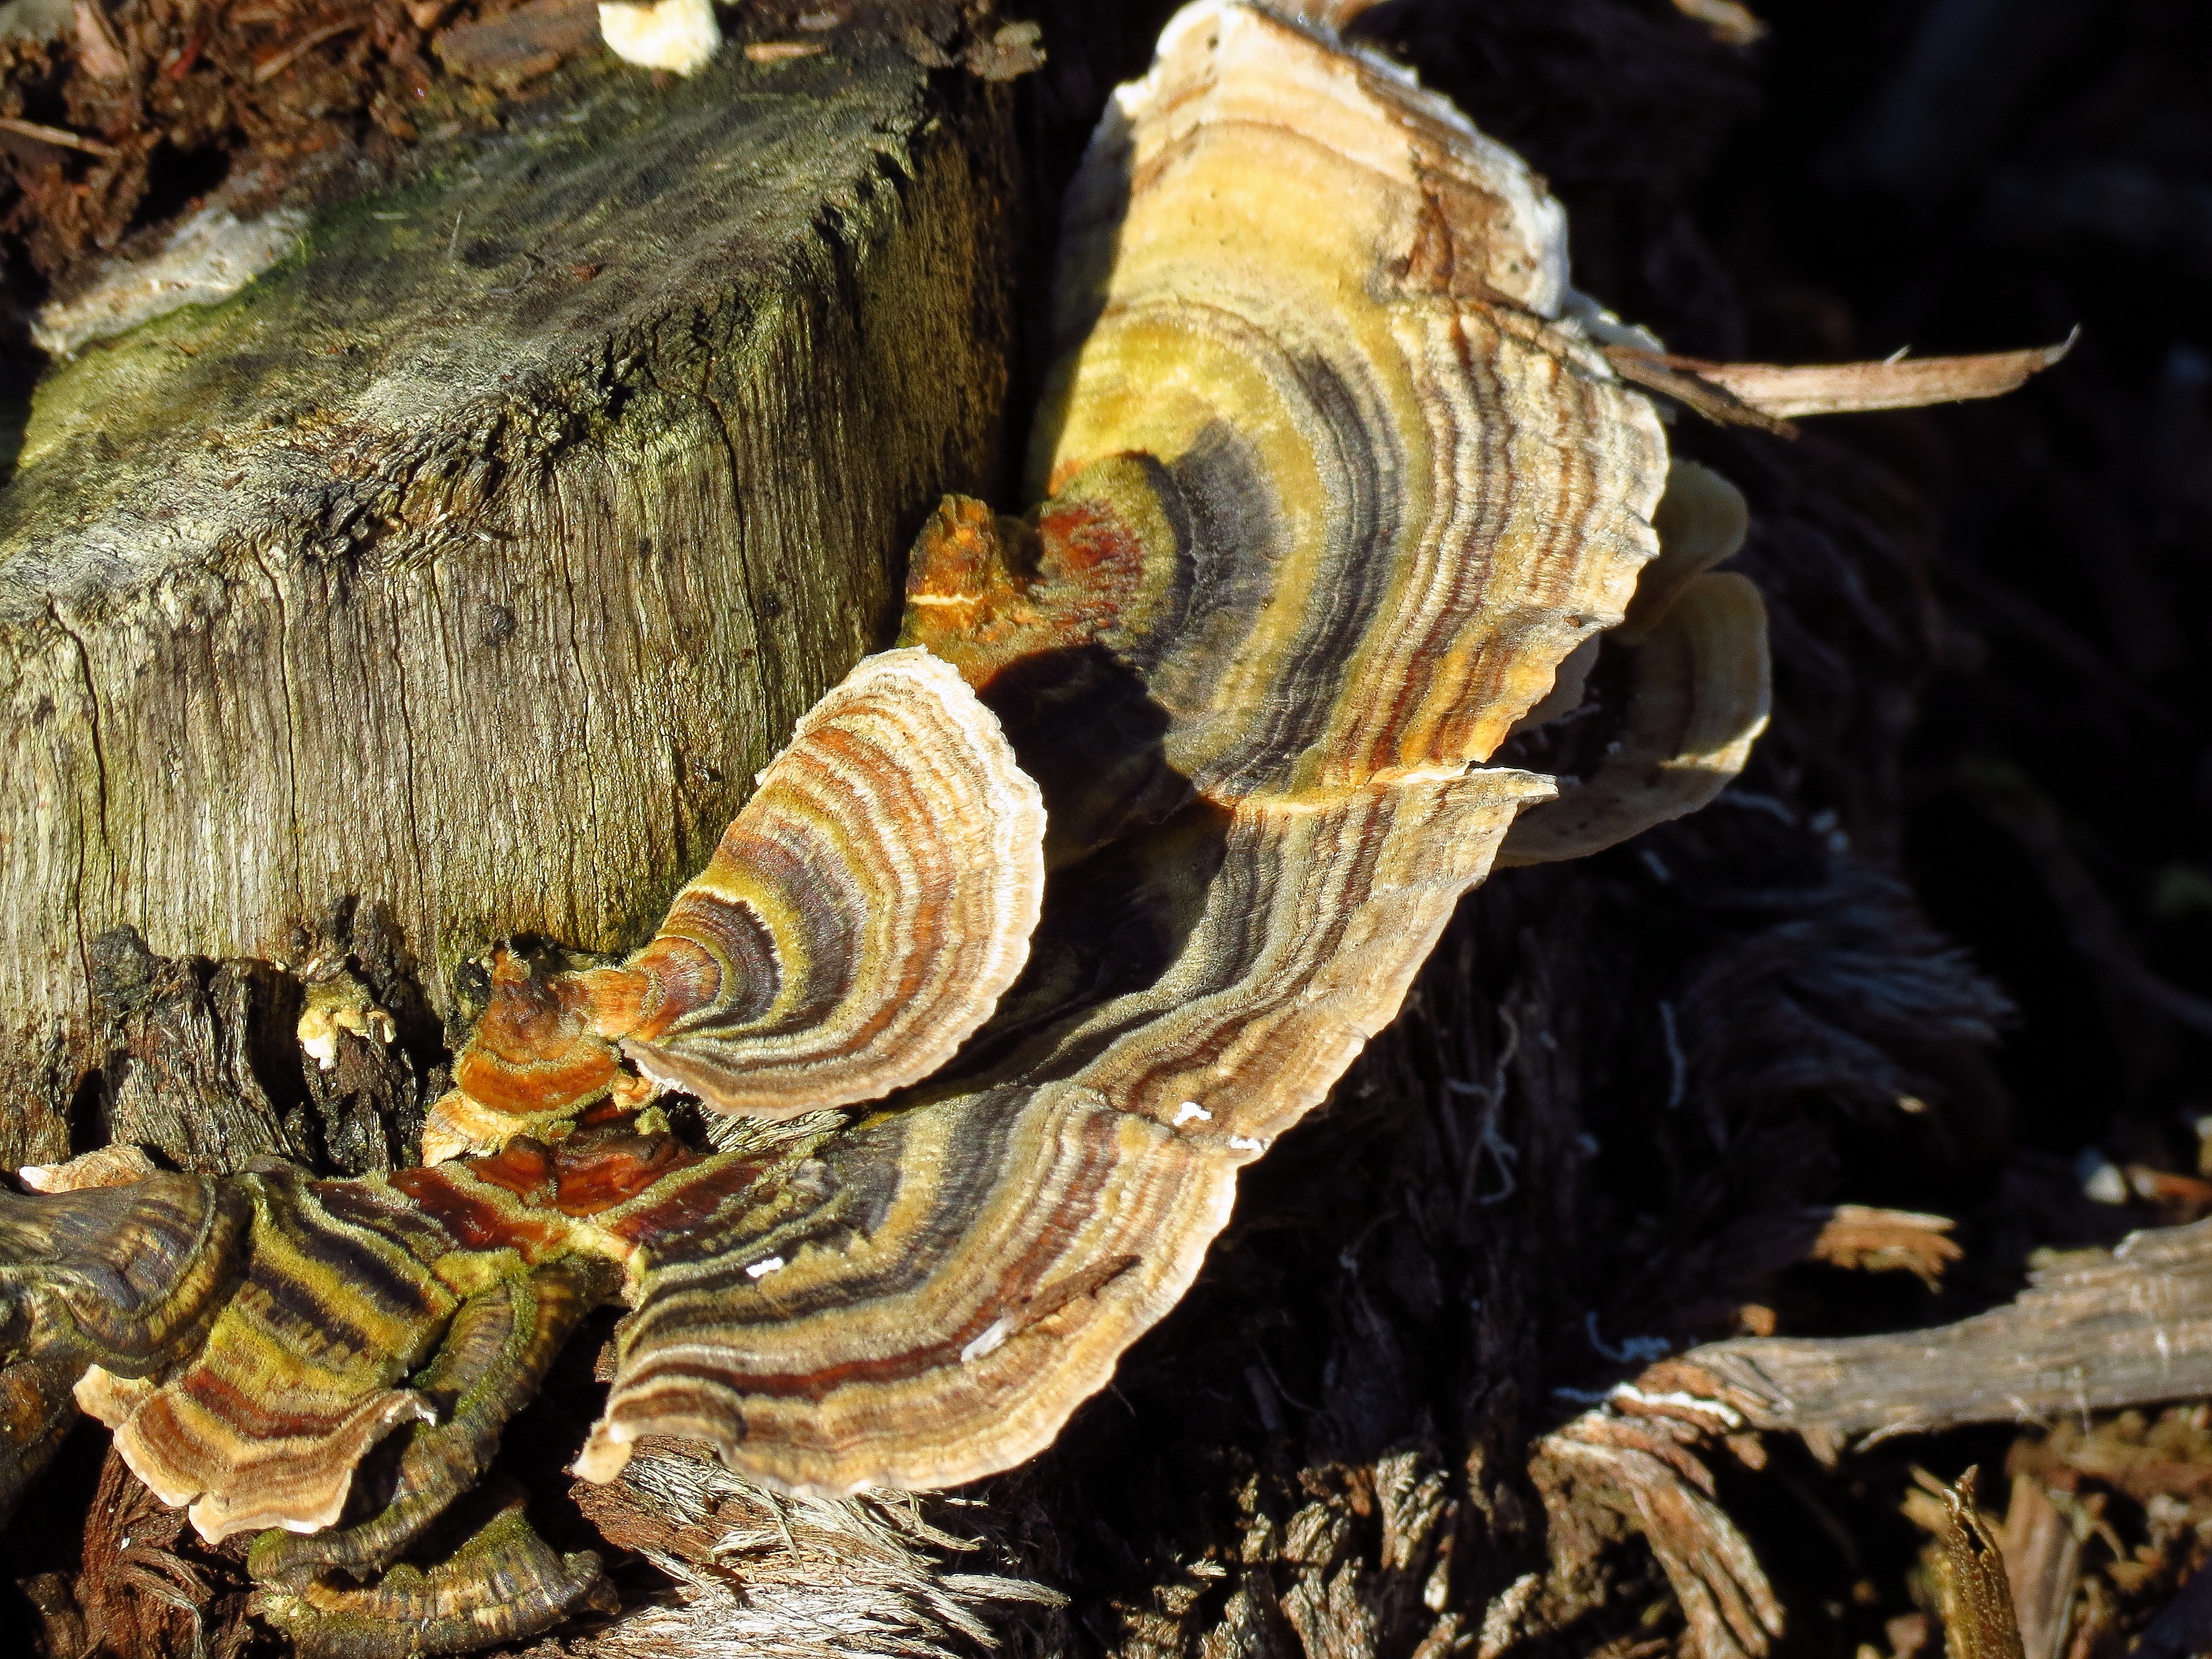
tree, nature, wood, trunk, macro, mushrooms, naturaleza, setas, carving, ggl1, gaby1, canonsx40hs